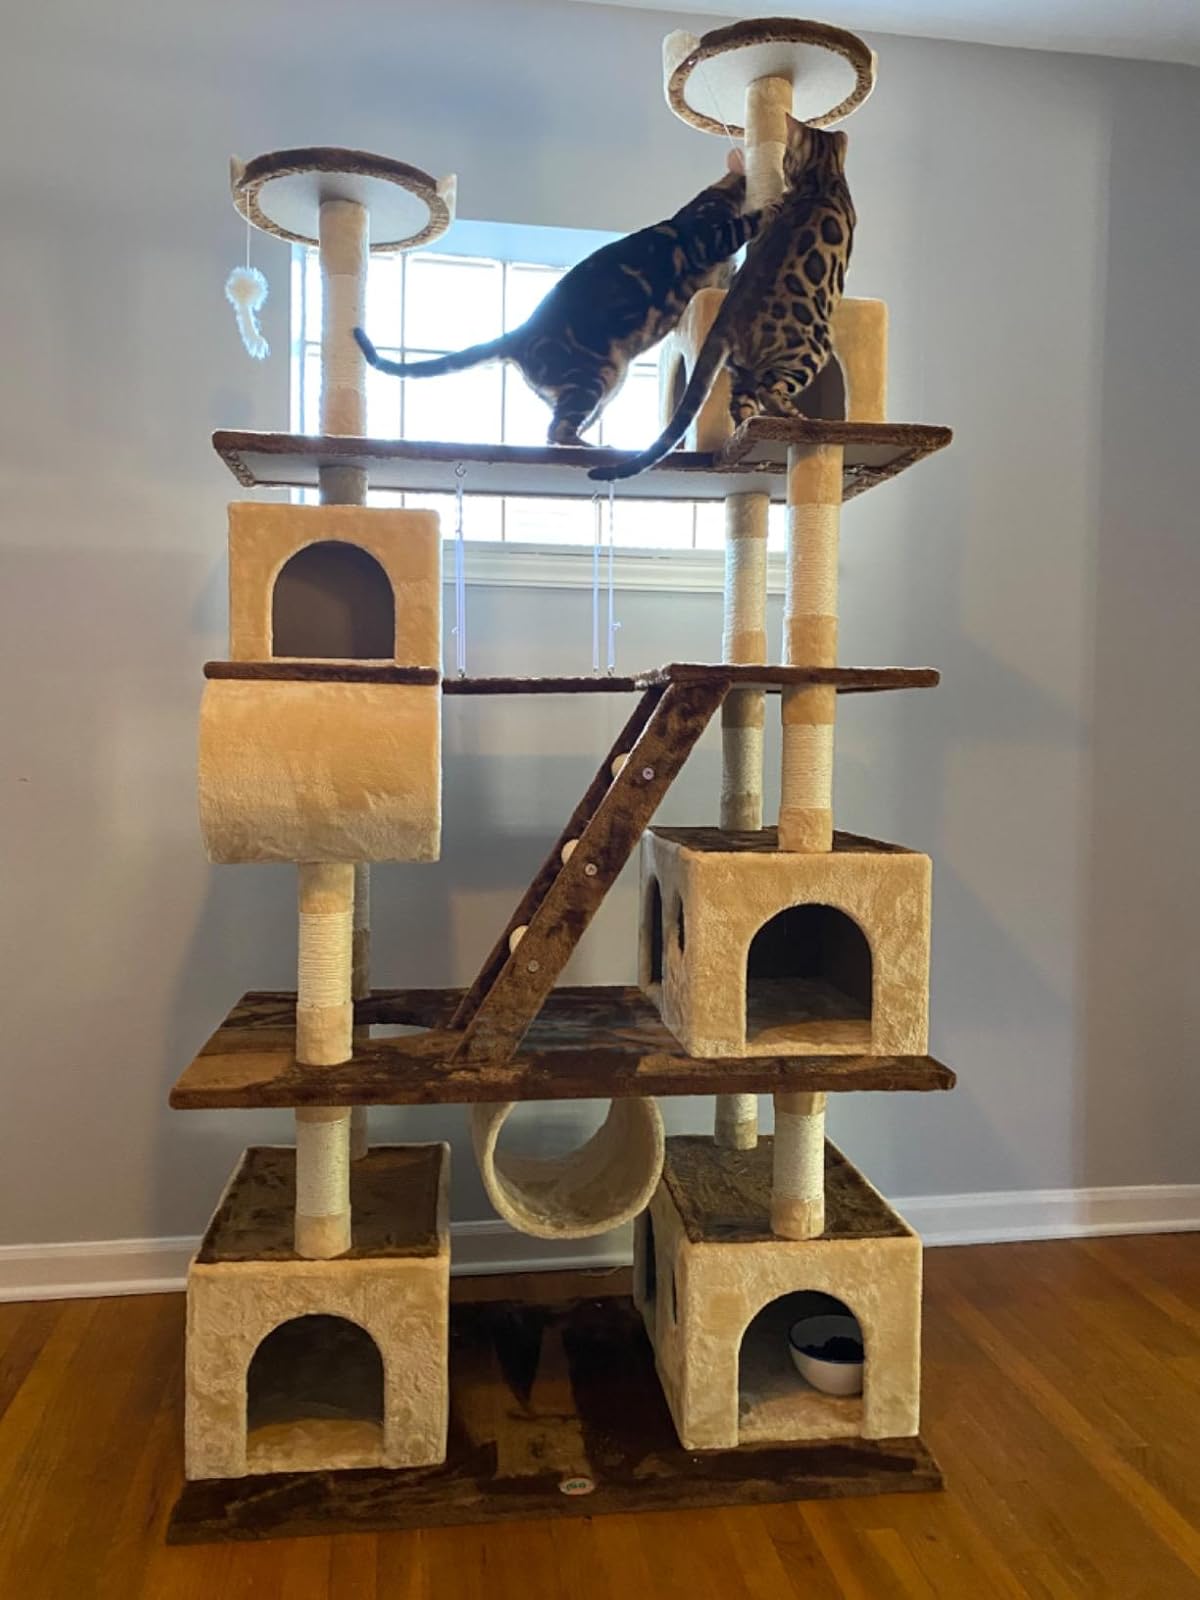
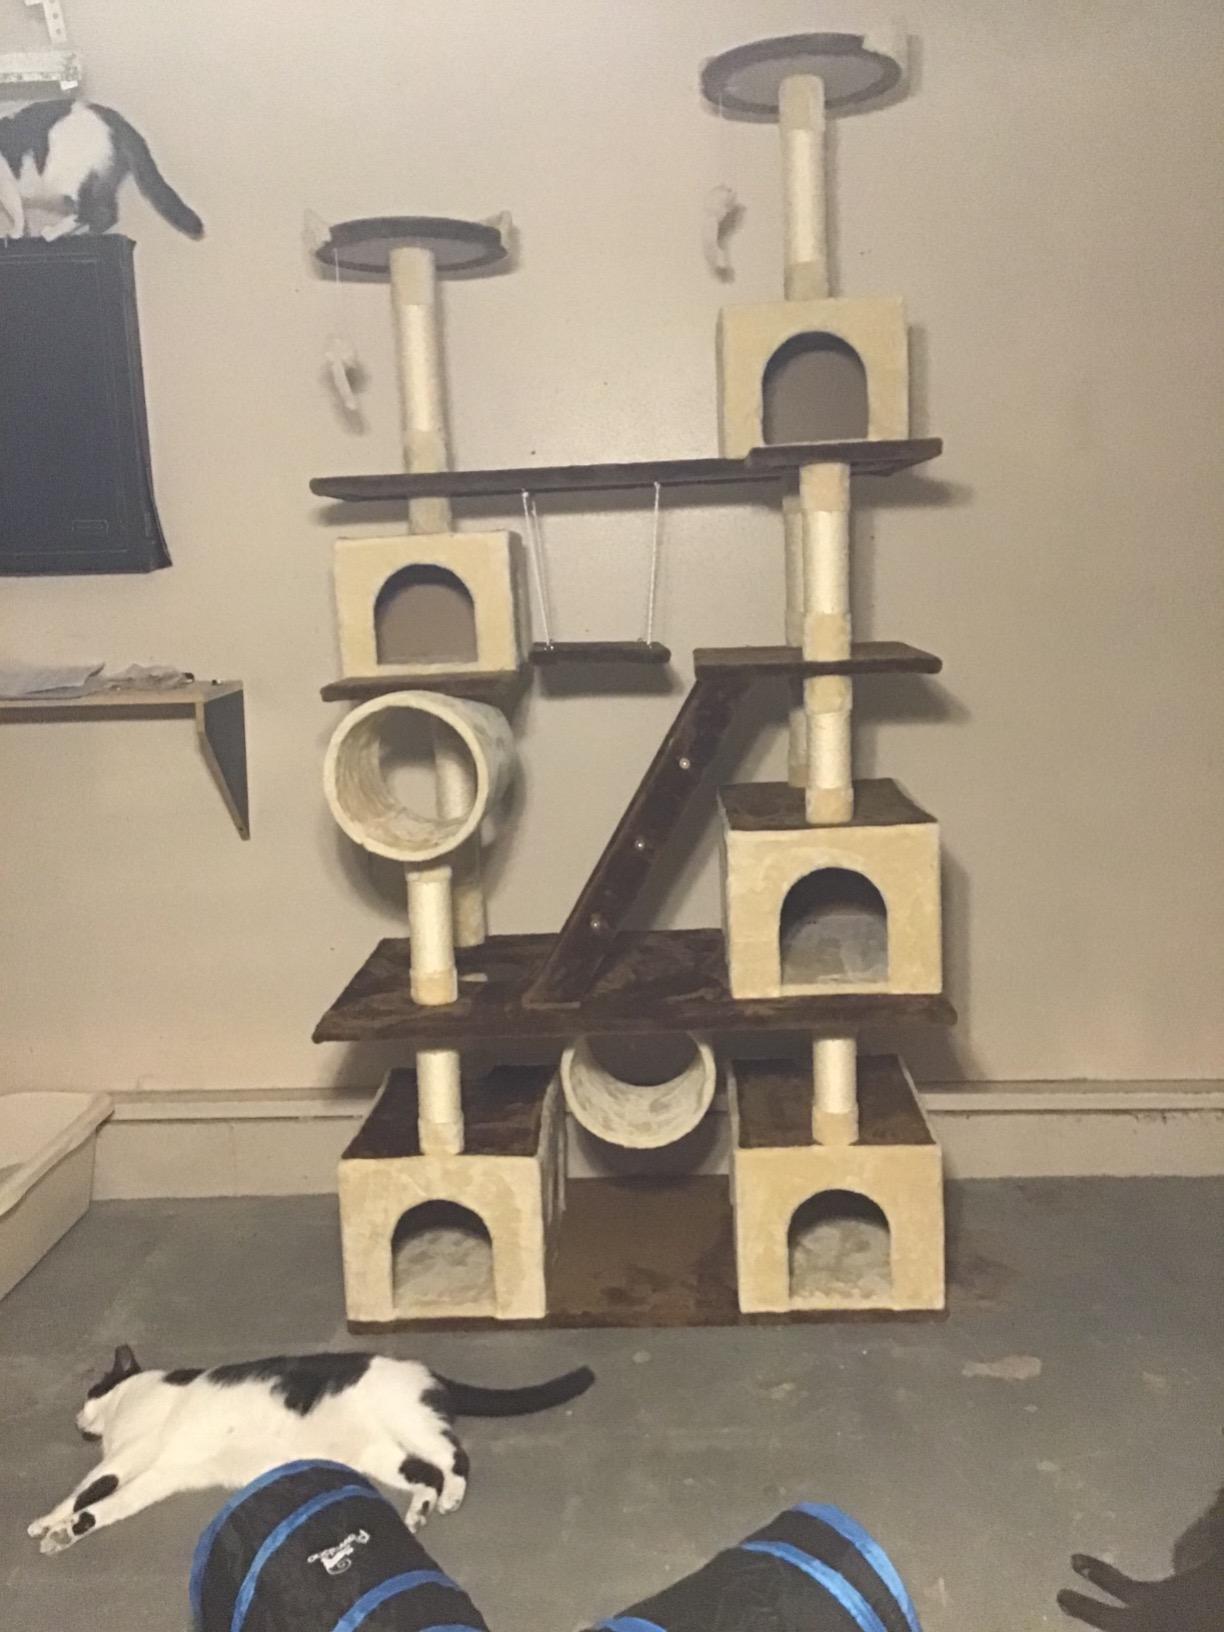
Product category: items_cat tree
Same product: yes